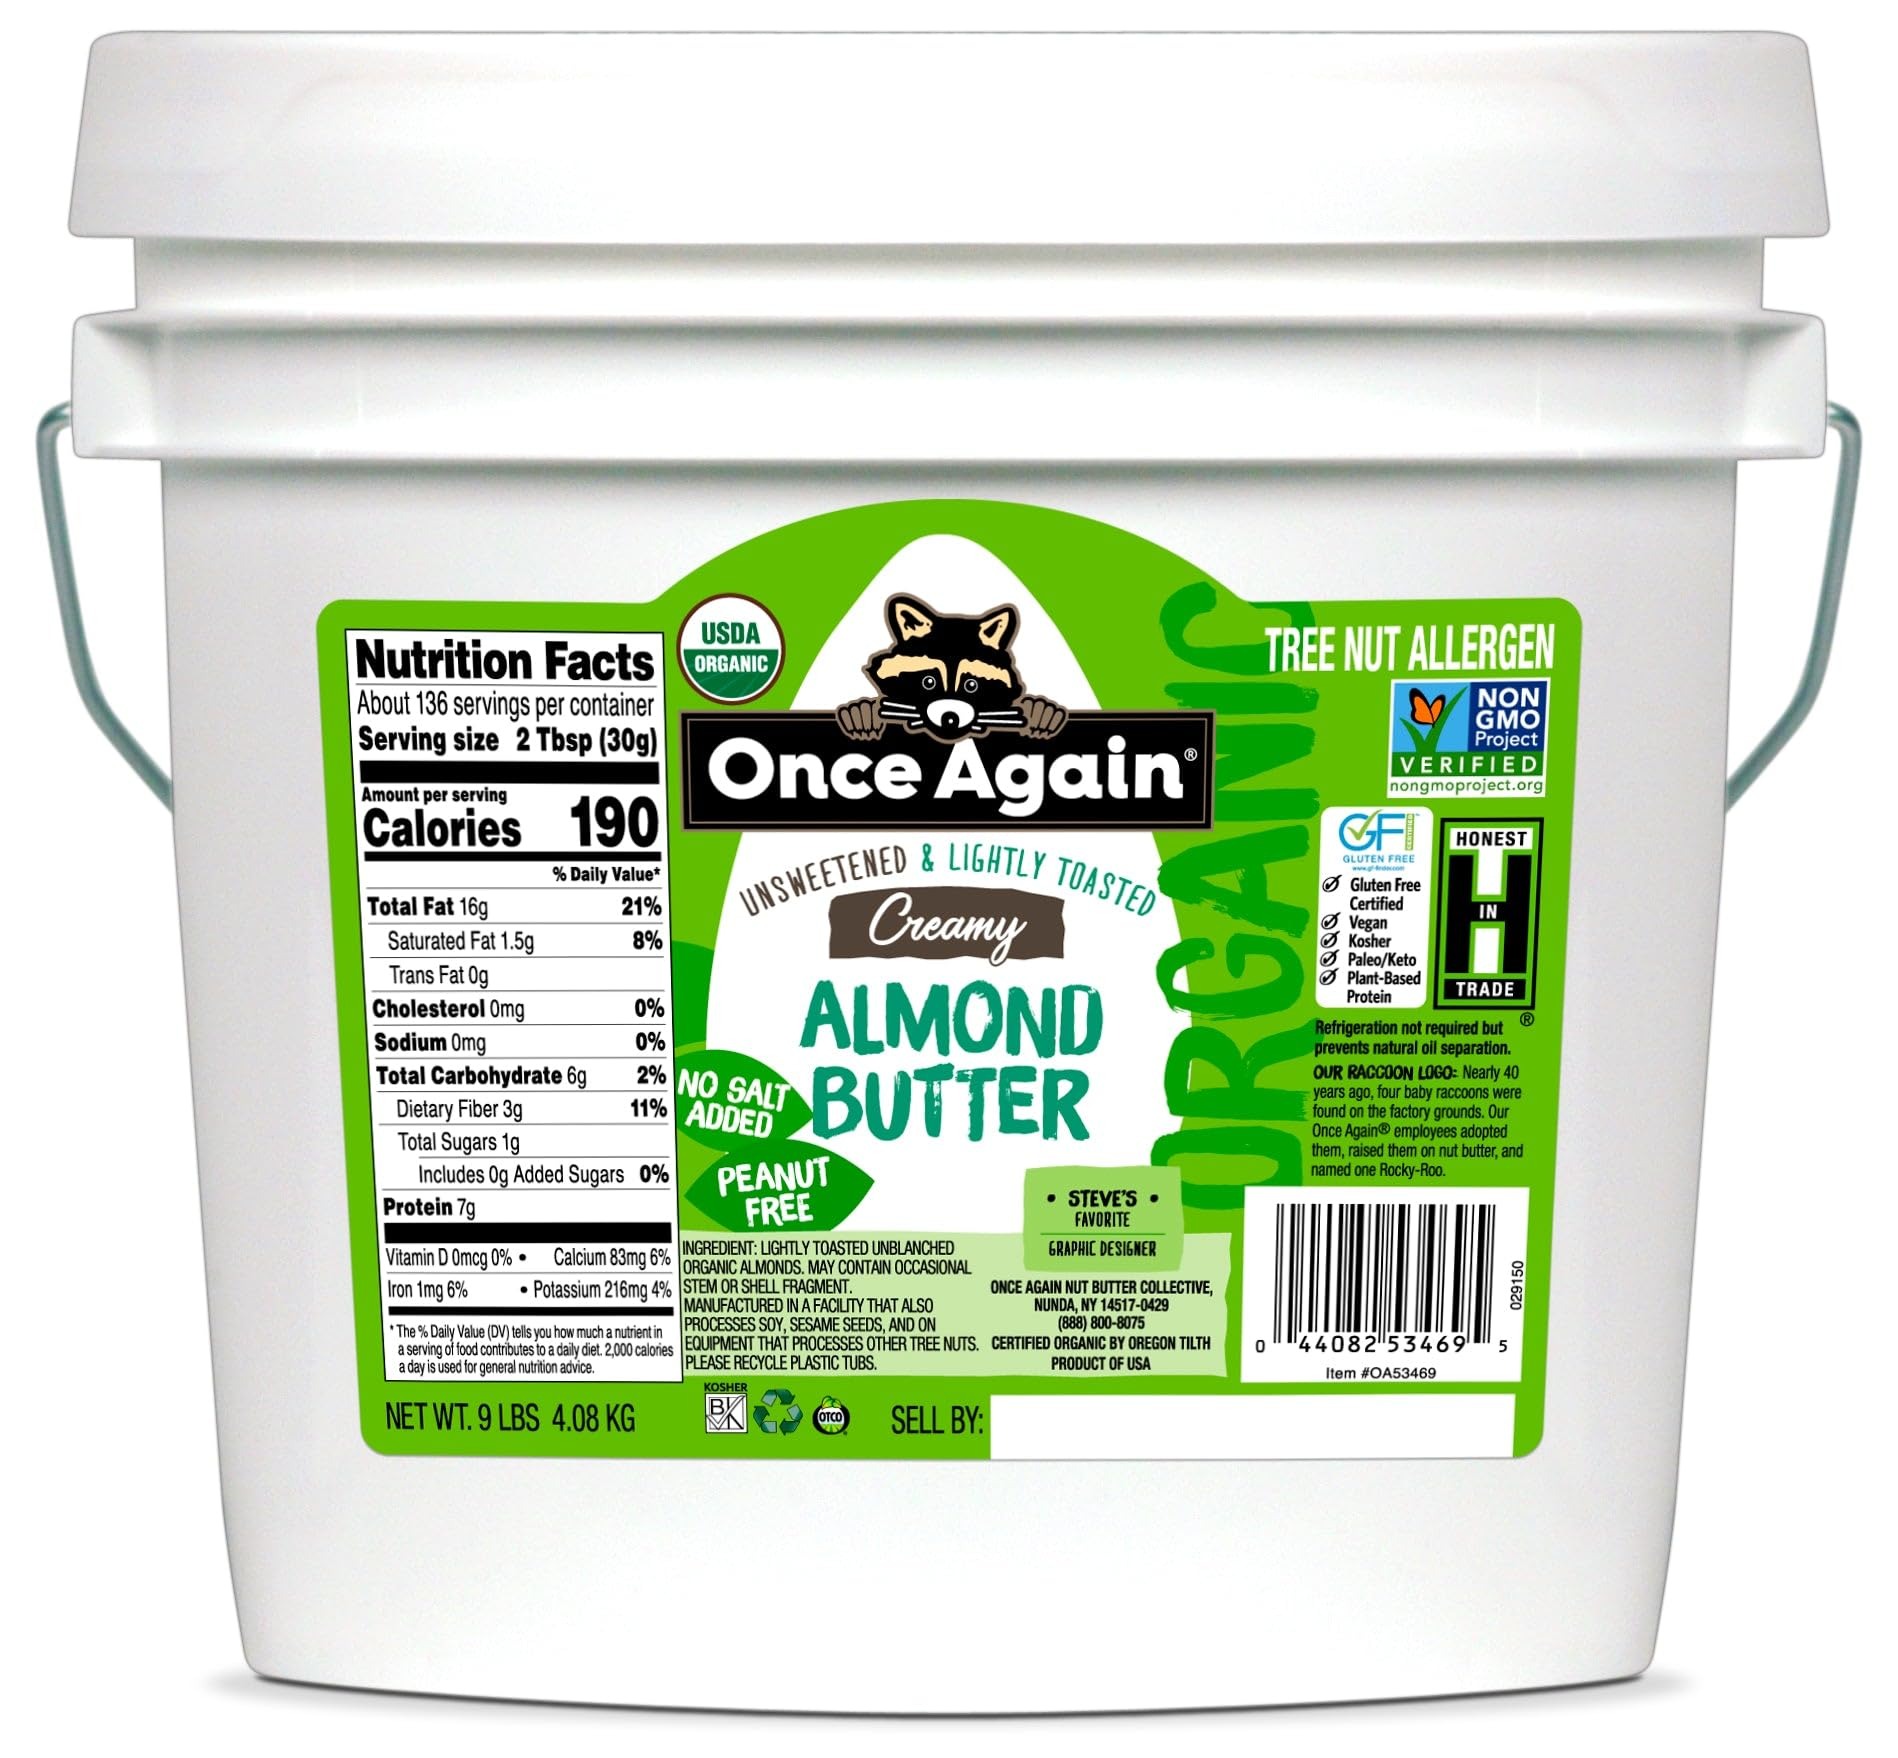
Item Name: Once Again Organic (Raw) Unroasted Almond Butter, Smooth - 9 lb
Product Description: Deliciously creamy, organic almond butter made with just one ingredient - lightly toasted almonds. Packaged in a 9 pound plastic bucket to easily use for recipes, baking, smoothies, shakes and more! Equivalent to 9 jars. Deliciously creamy, organic almond butter made with just one ingredient - roasted almonds. Packaged in a 9 pound plastic bucket to easily use for recipes, baking, smoothies, shakes and more! Equivalent to 9 jars.
Value: 1.0
Unit: Bucket

Price: 190.02